My Bloody Valentine (film)

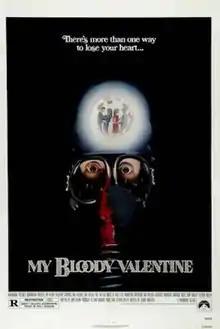
Theatrical release poster

My Bloody Valentine is a 1981 Canadian slasher film directed by George Mihalka from a screenplay by John Beaird. It features an ensemble cast that includes Paul Kelman, Lori Hallier, and Neil Affleck. The plot tells about a group of young adults who decide to throw a Valentine's Day party, only to incur the vengeful wrath of a maniac in mining gear who begins a killing spree.